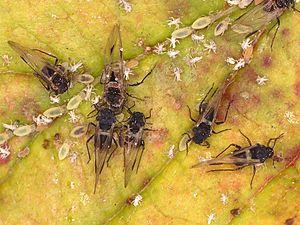
Les pucerons sont de petits insectes suceurs de sève qui représentent la super-famille des Aphidoidea.